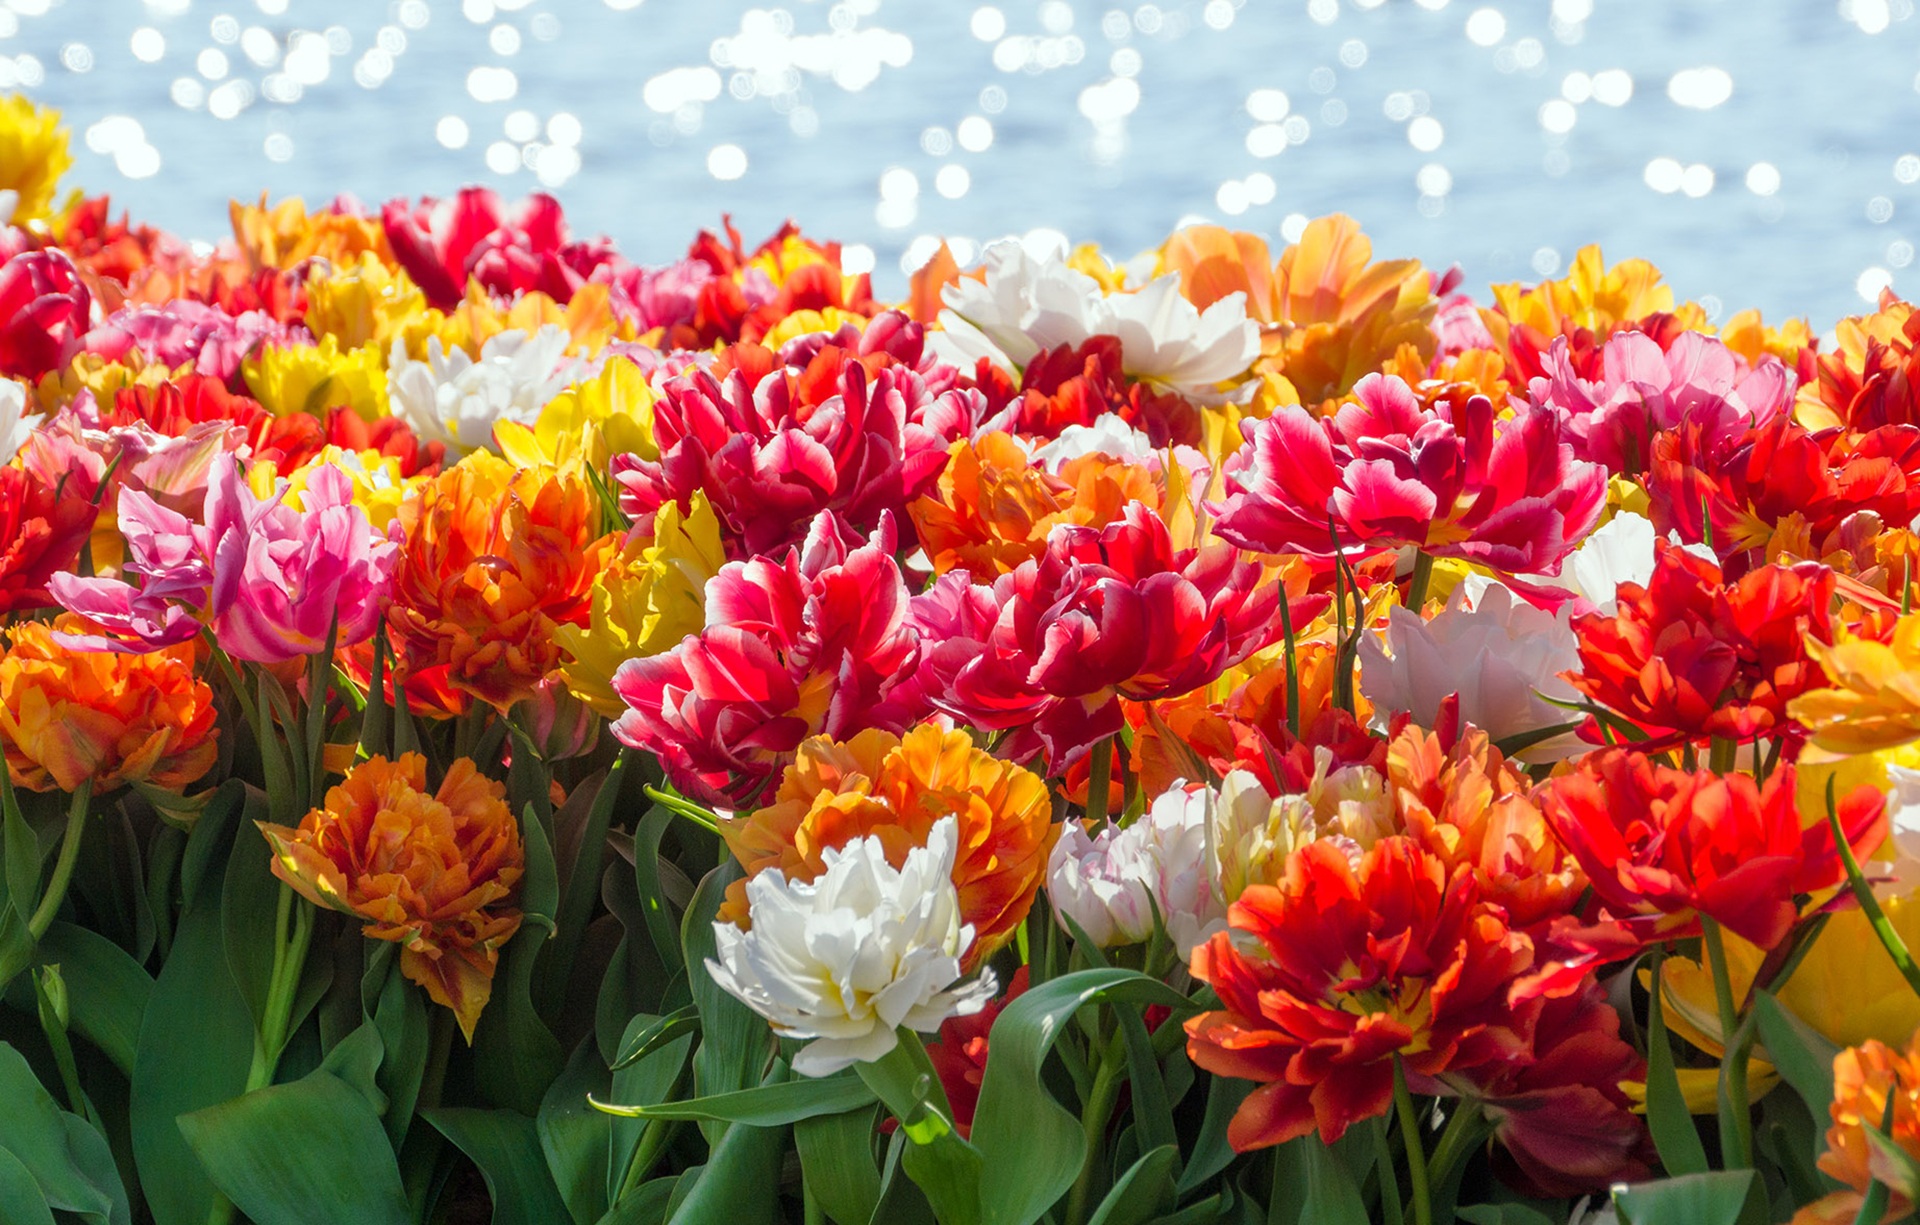
water, plant, flower, petal, bloom, tulip, decoration, spring, colorful, flowers, holland, amsterdam, netherlands, flowering plant, lily family, land plant